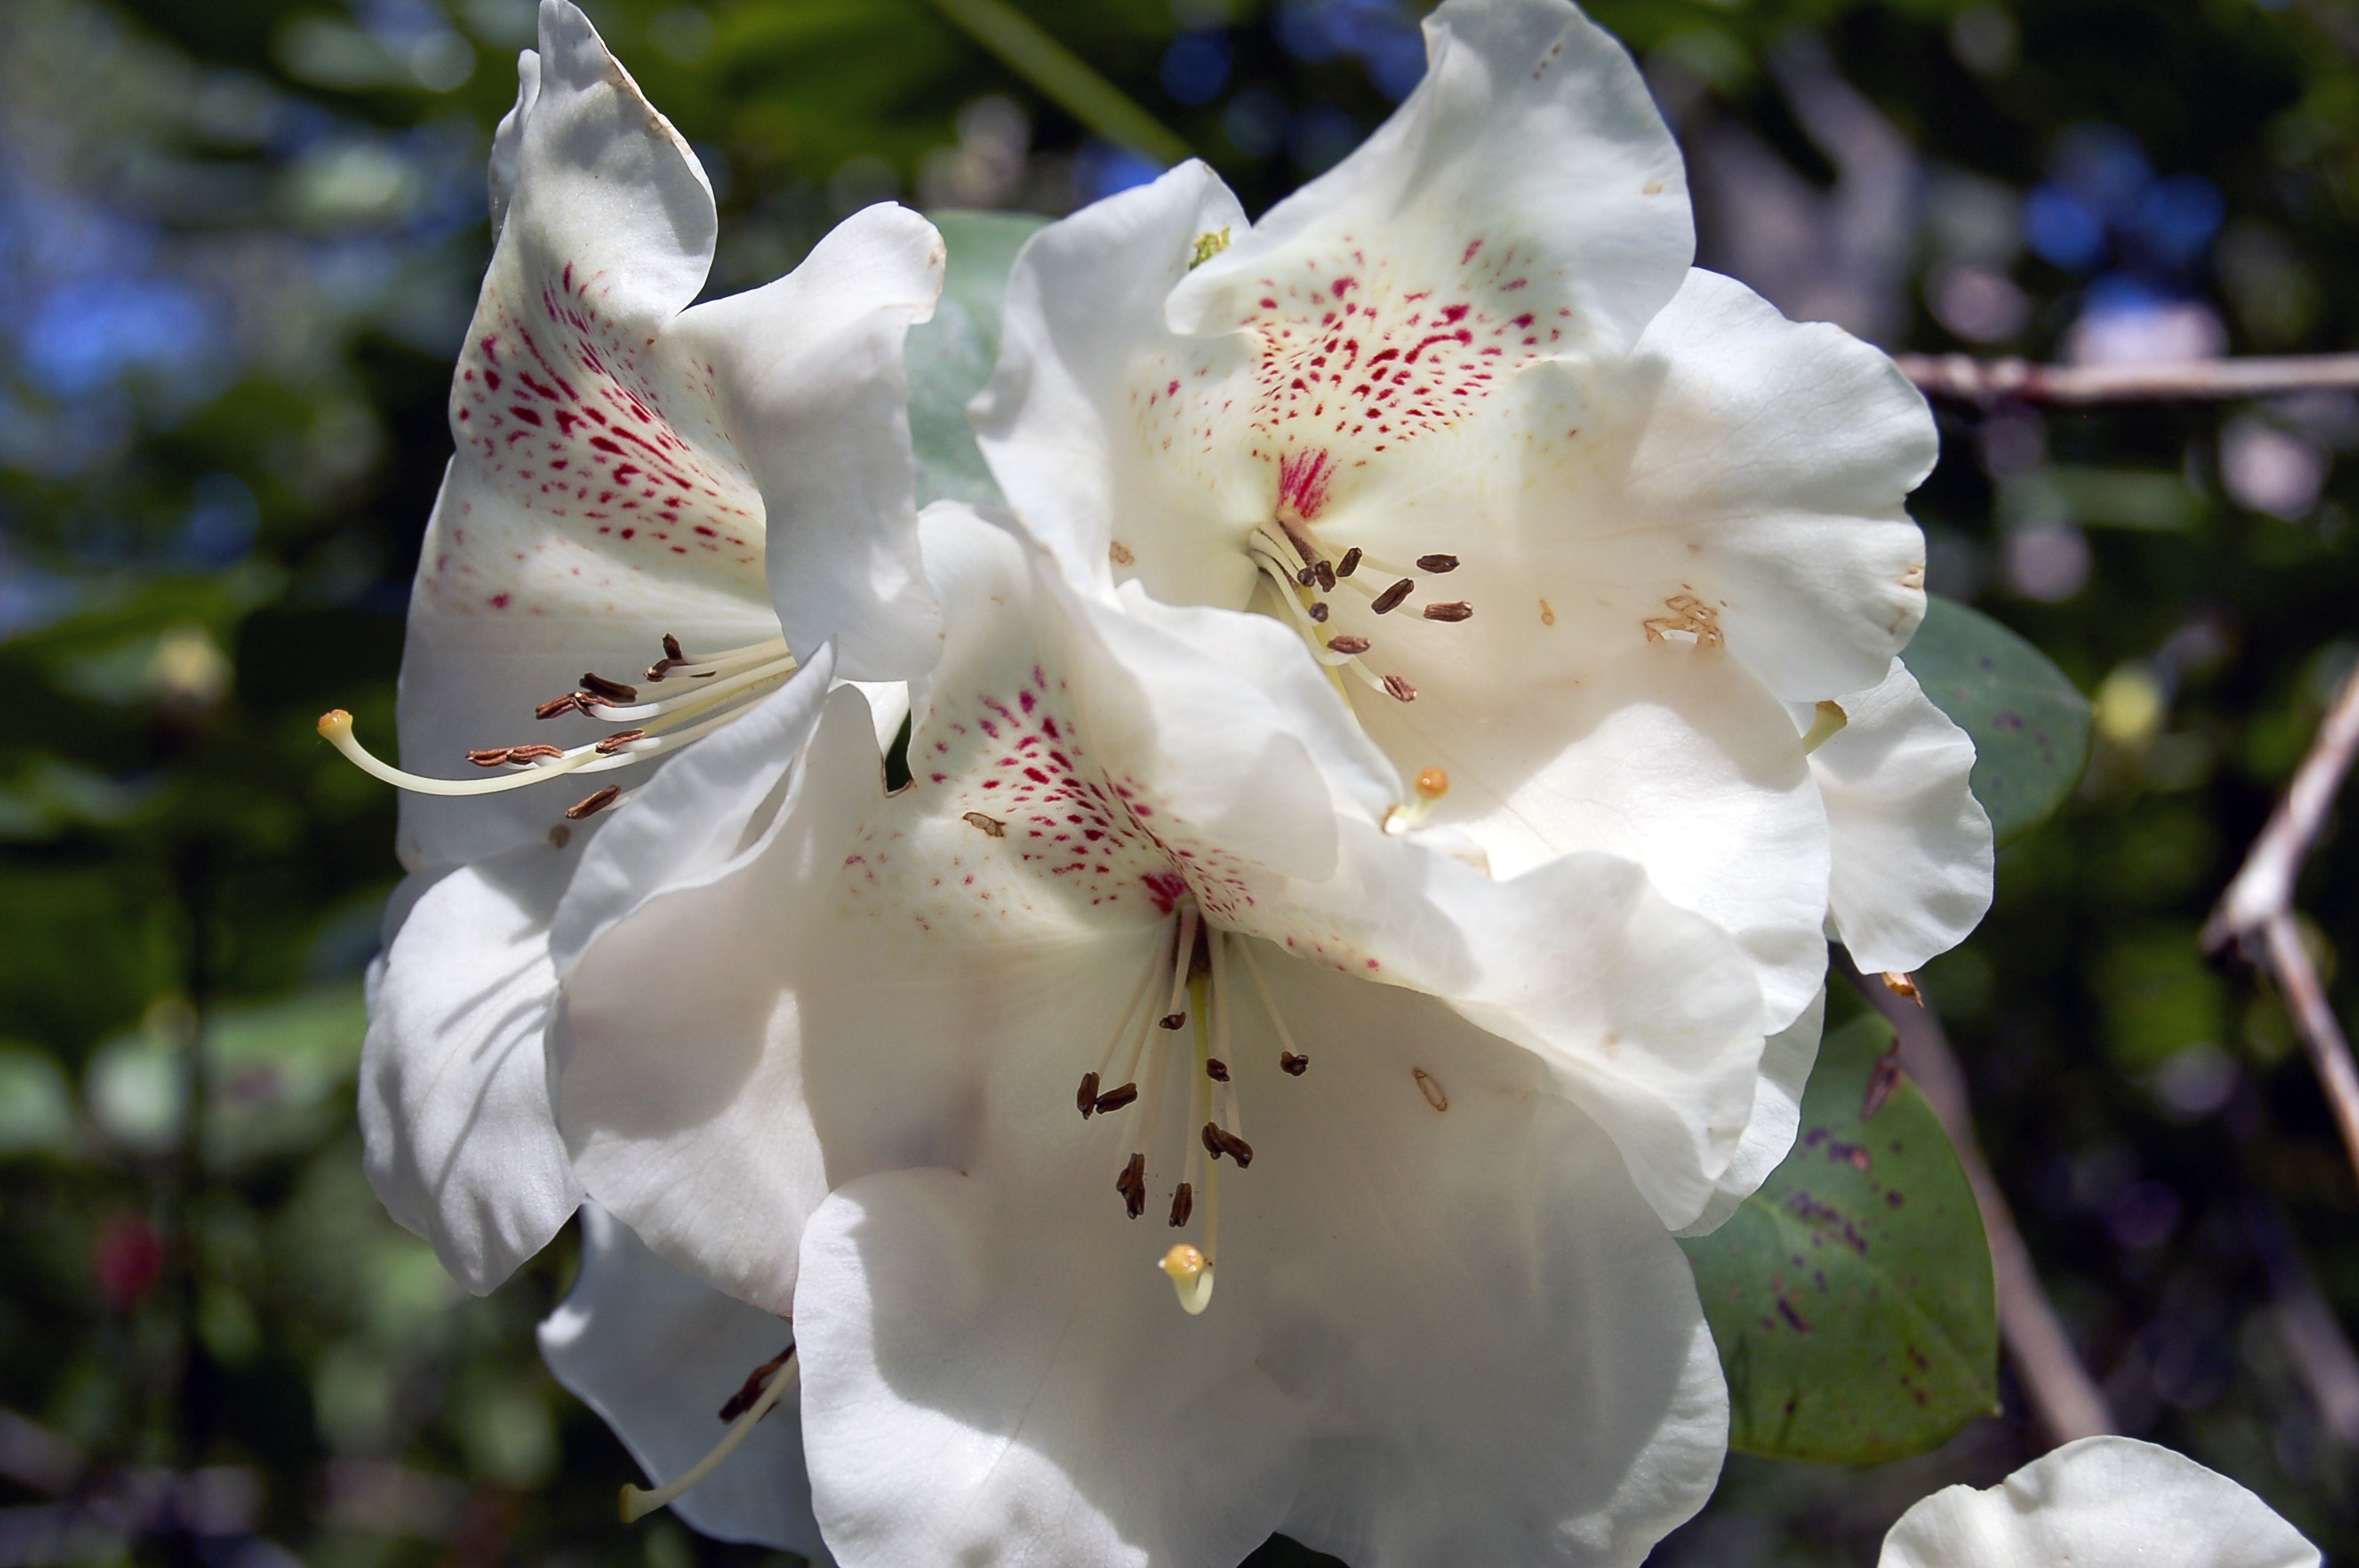
tree, nature, branch, blossom, plant, white, flower, petal, bloom, bouquet, spring, botany, garden, flora, white flower, close up, shrub, bright, elegant, macro photography, flowering plant, woody plant, land plant